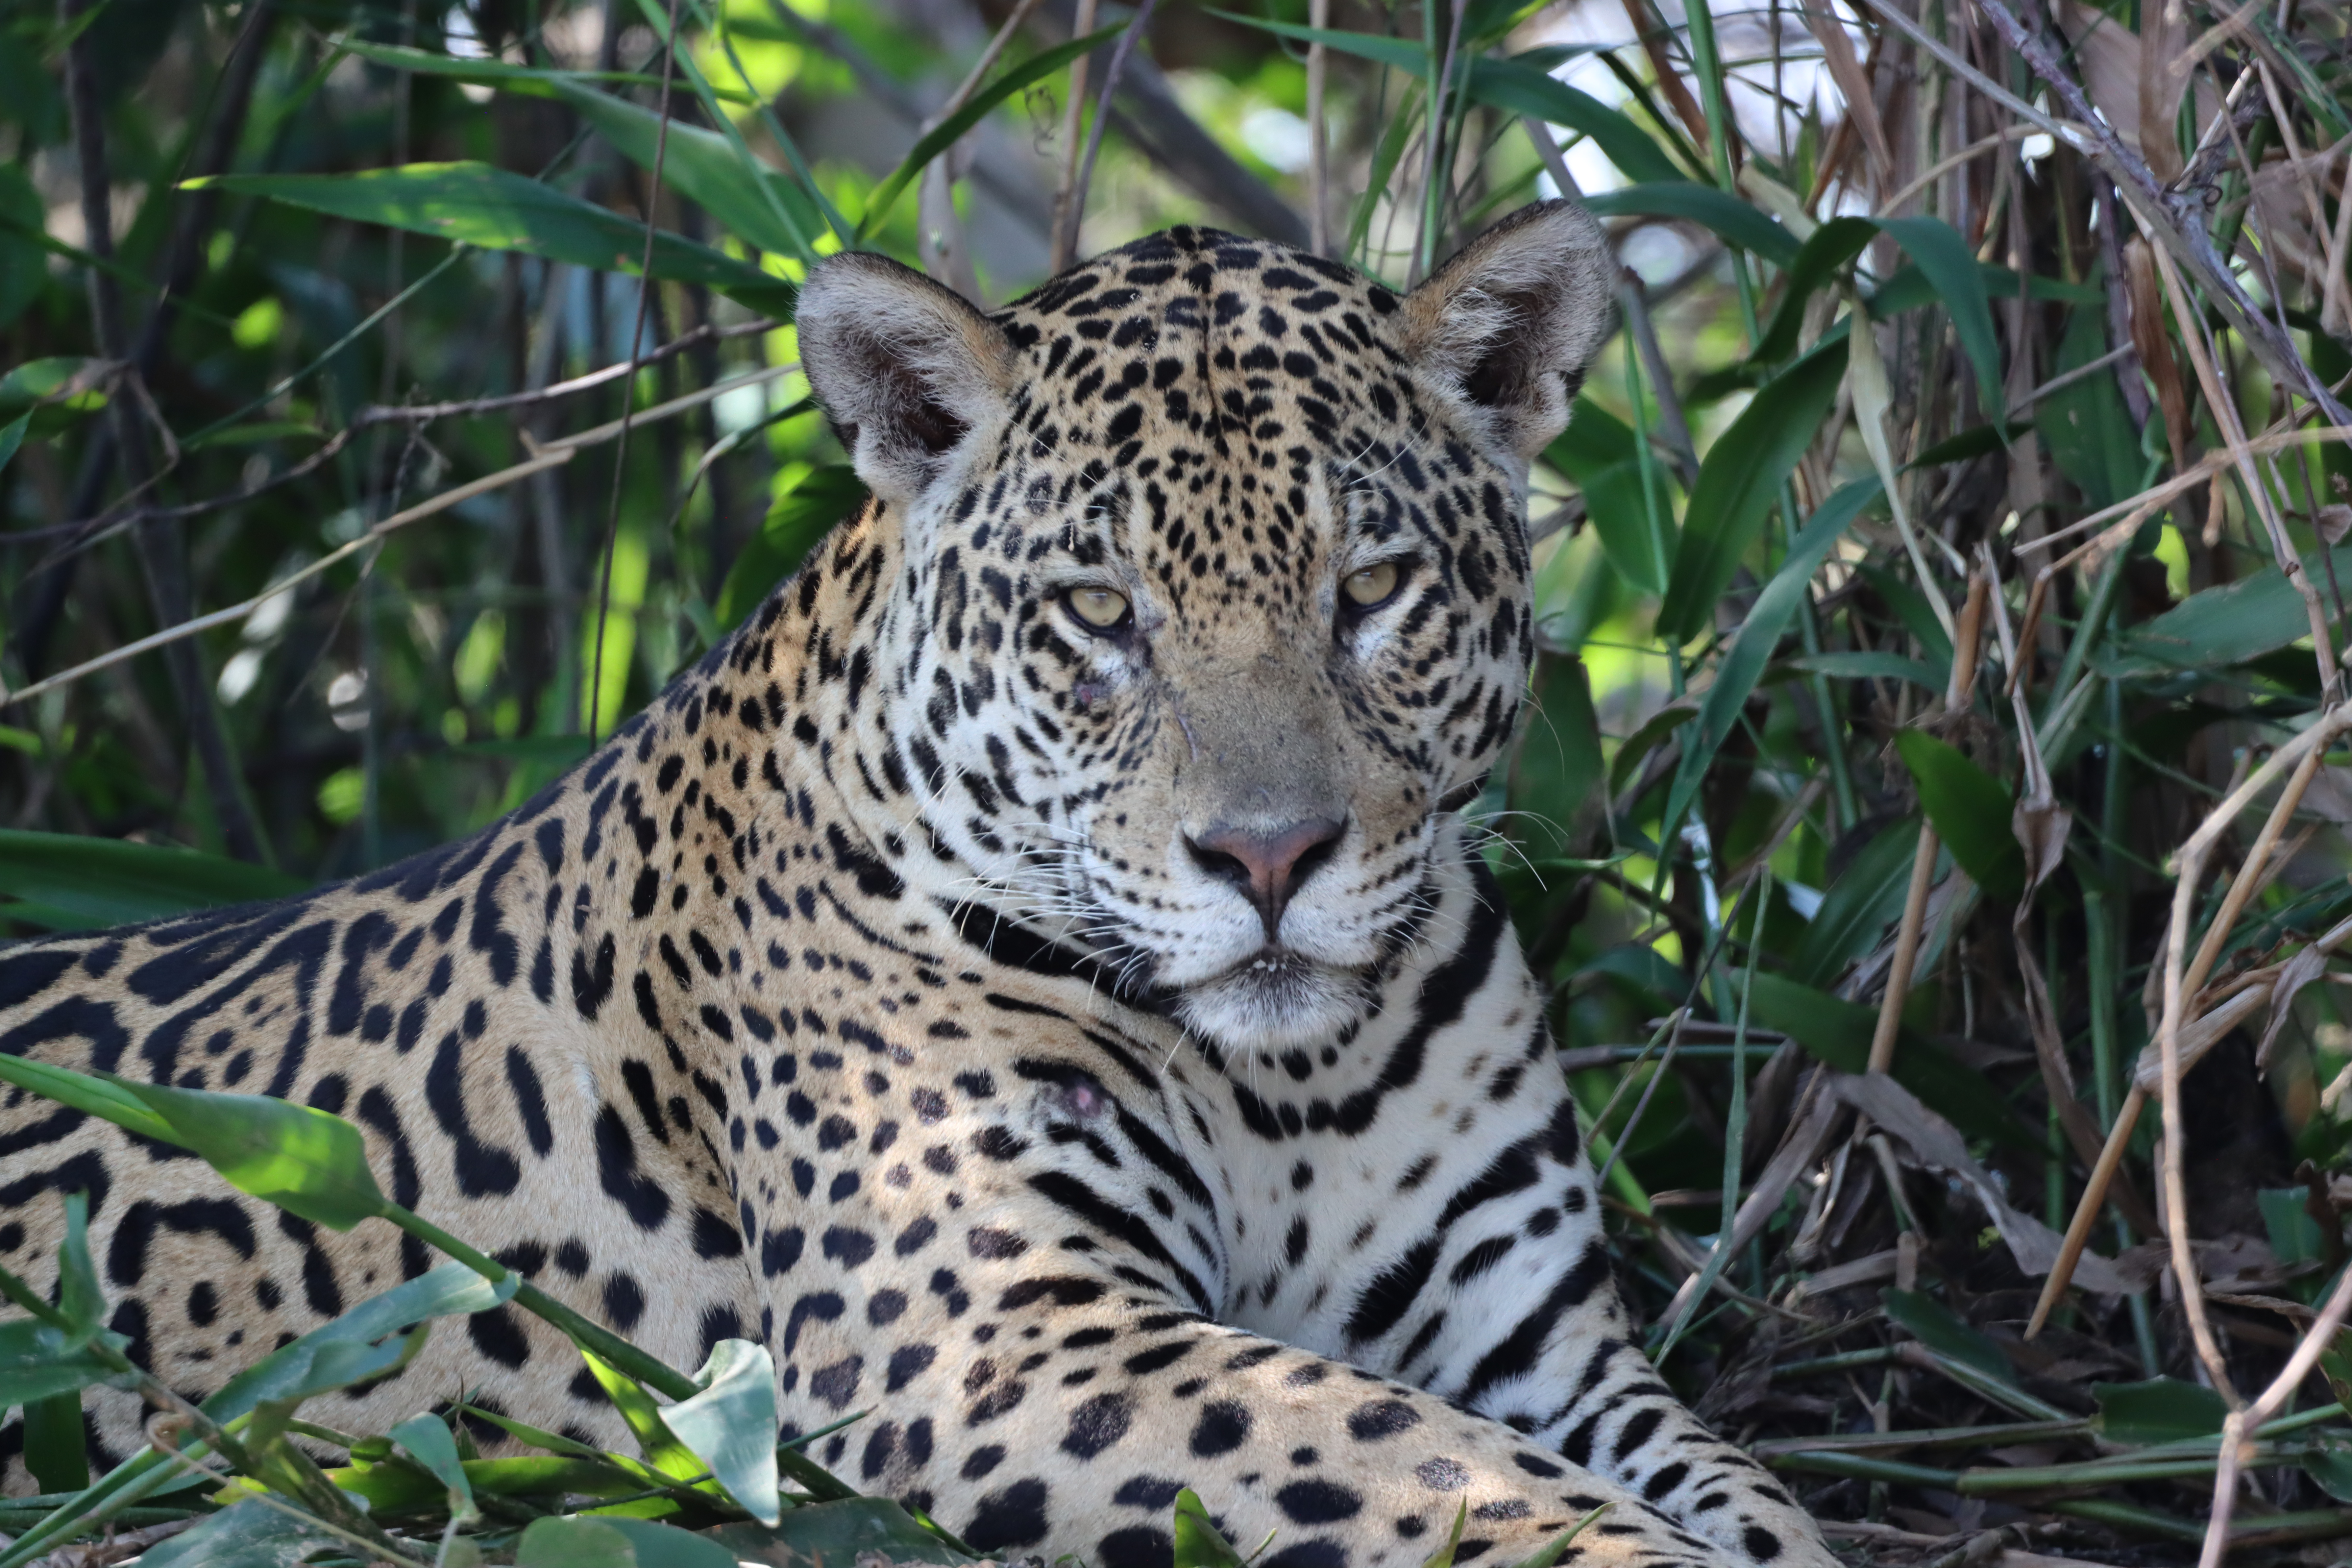
Jaguar: Kamaikua